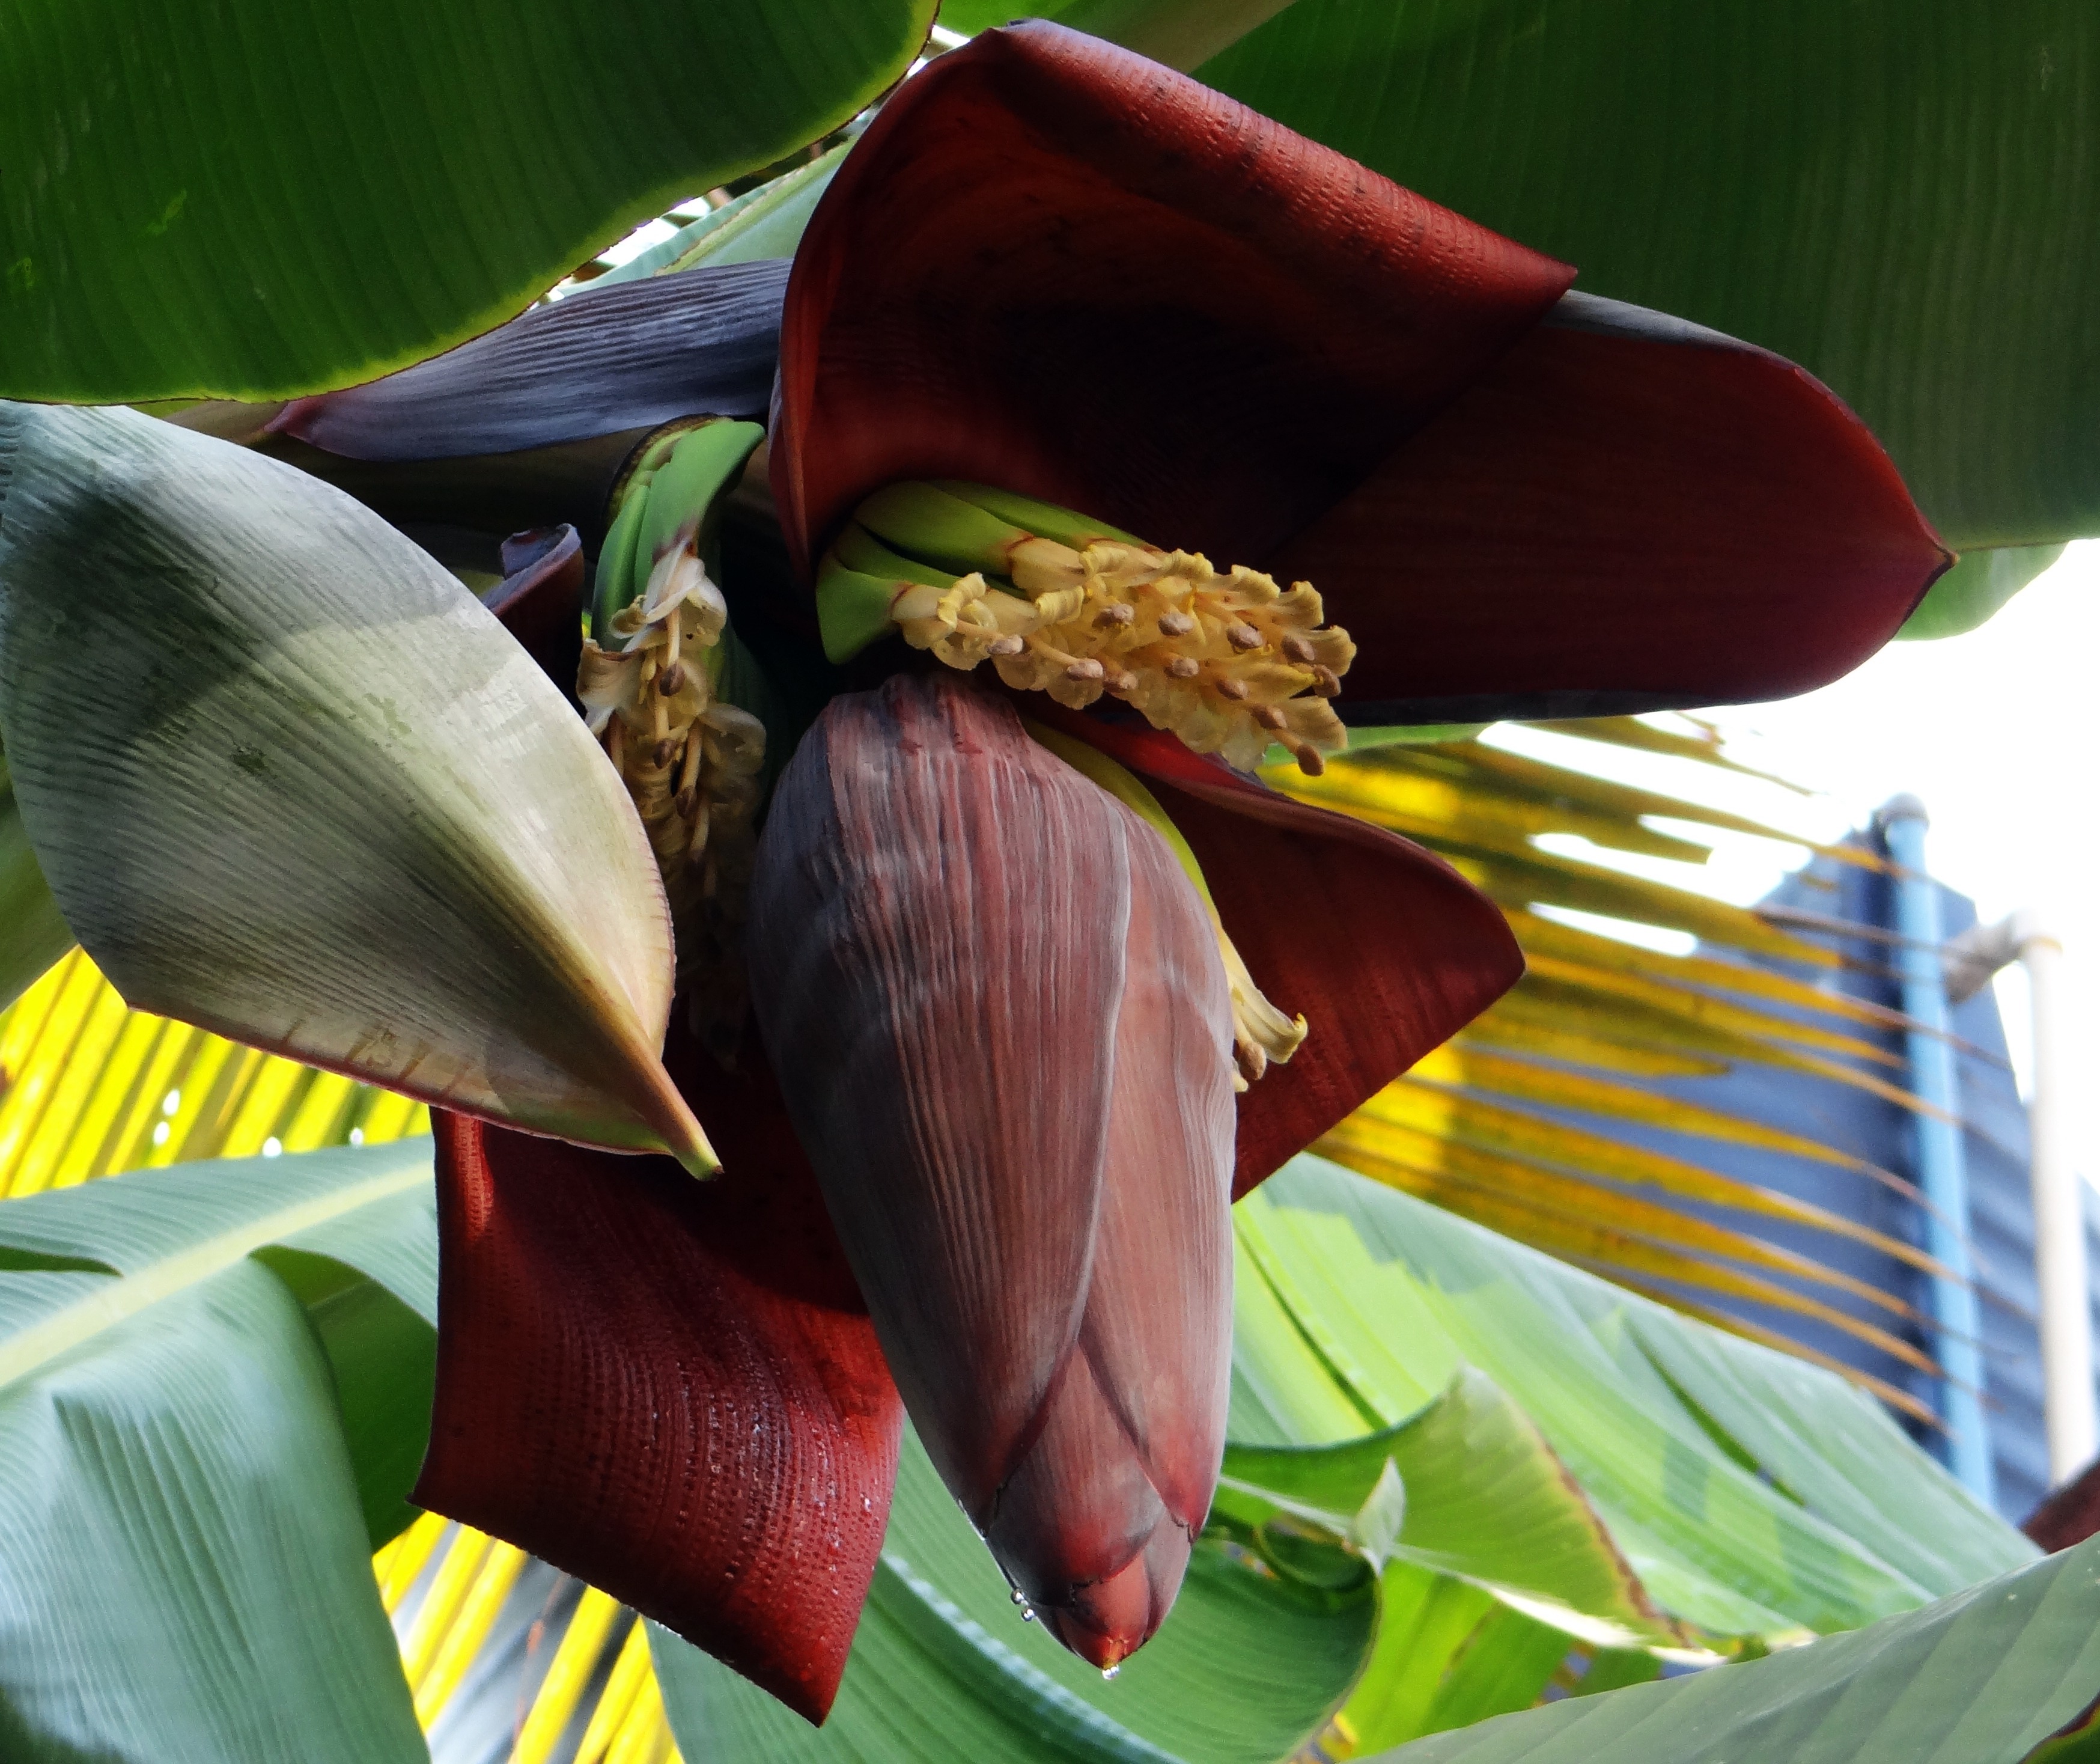
plant, leaf, flower, petal, green, botany, yellow, banana, flora, flowers, close up, fruits, india, arum, macro photography, flowering plant, banana blossom, banana tree, canna lily, land plant, canna family